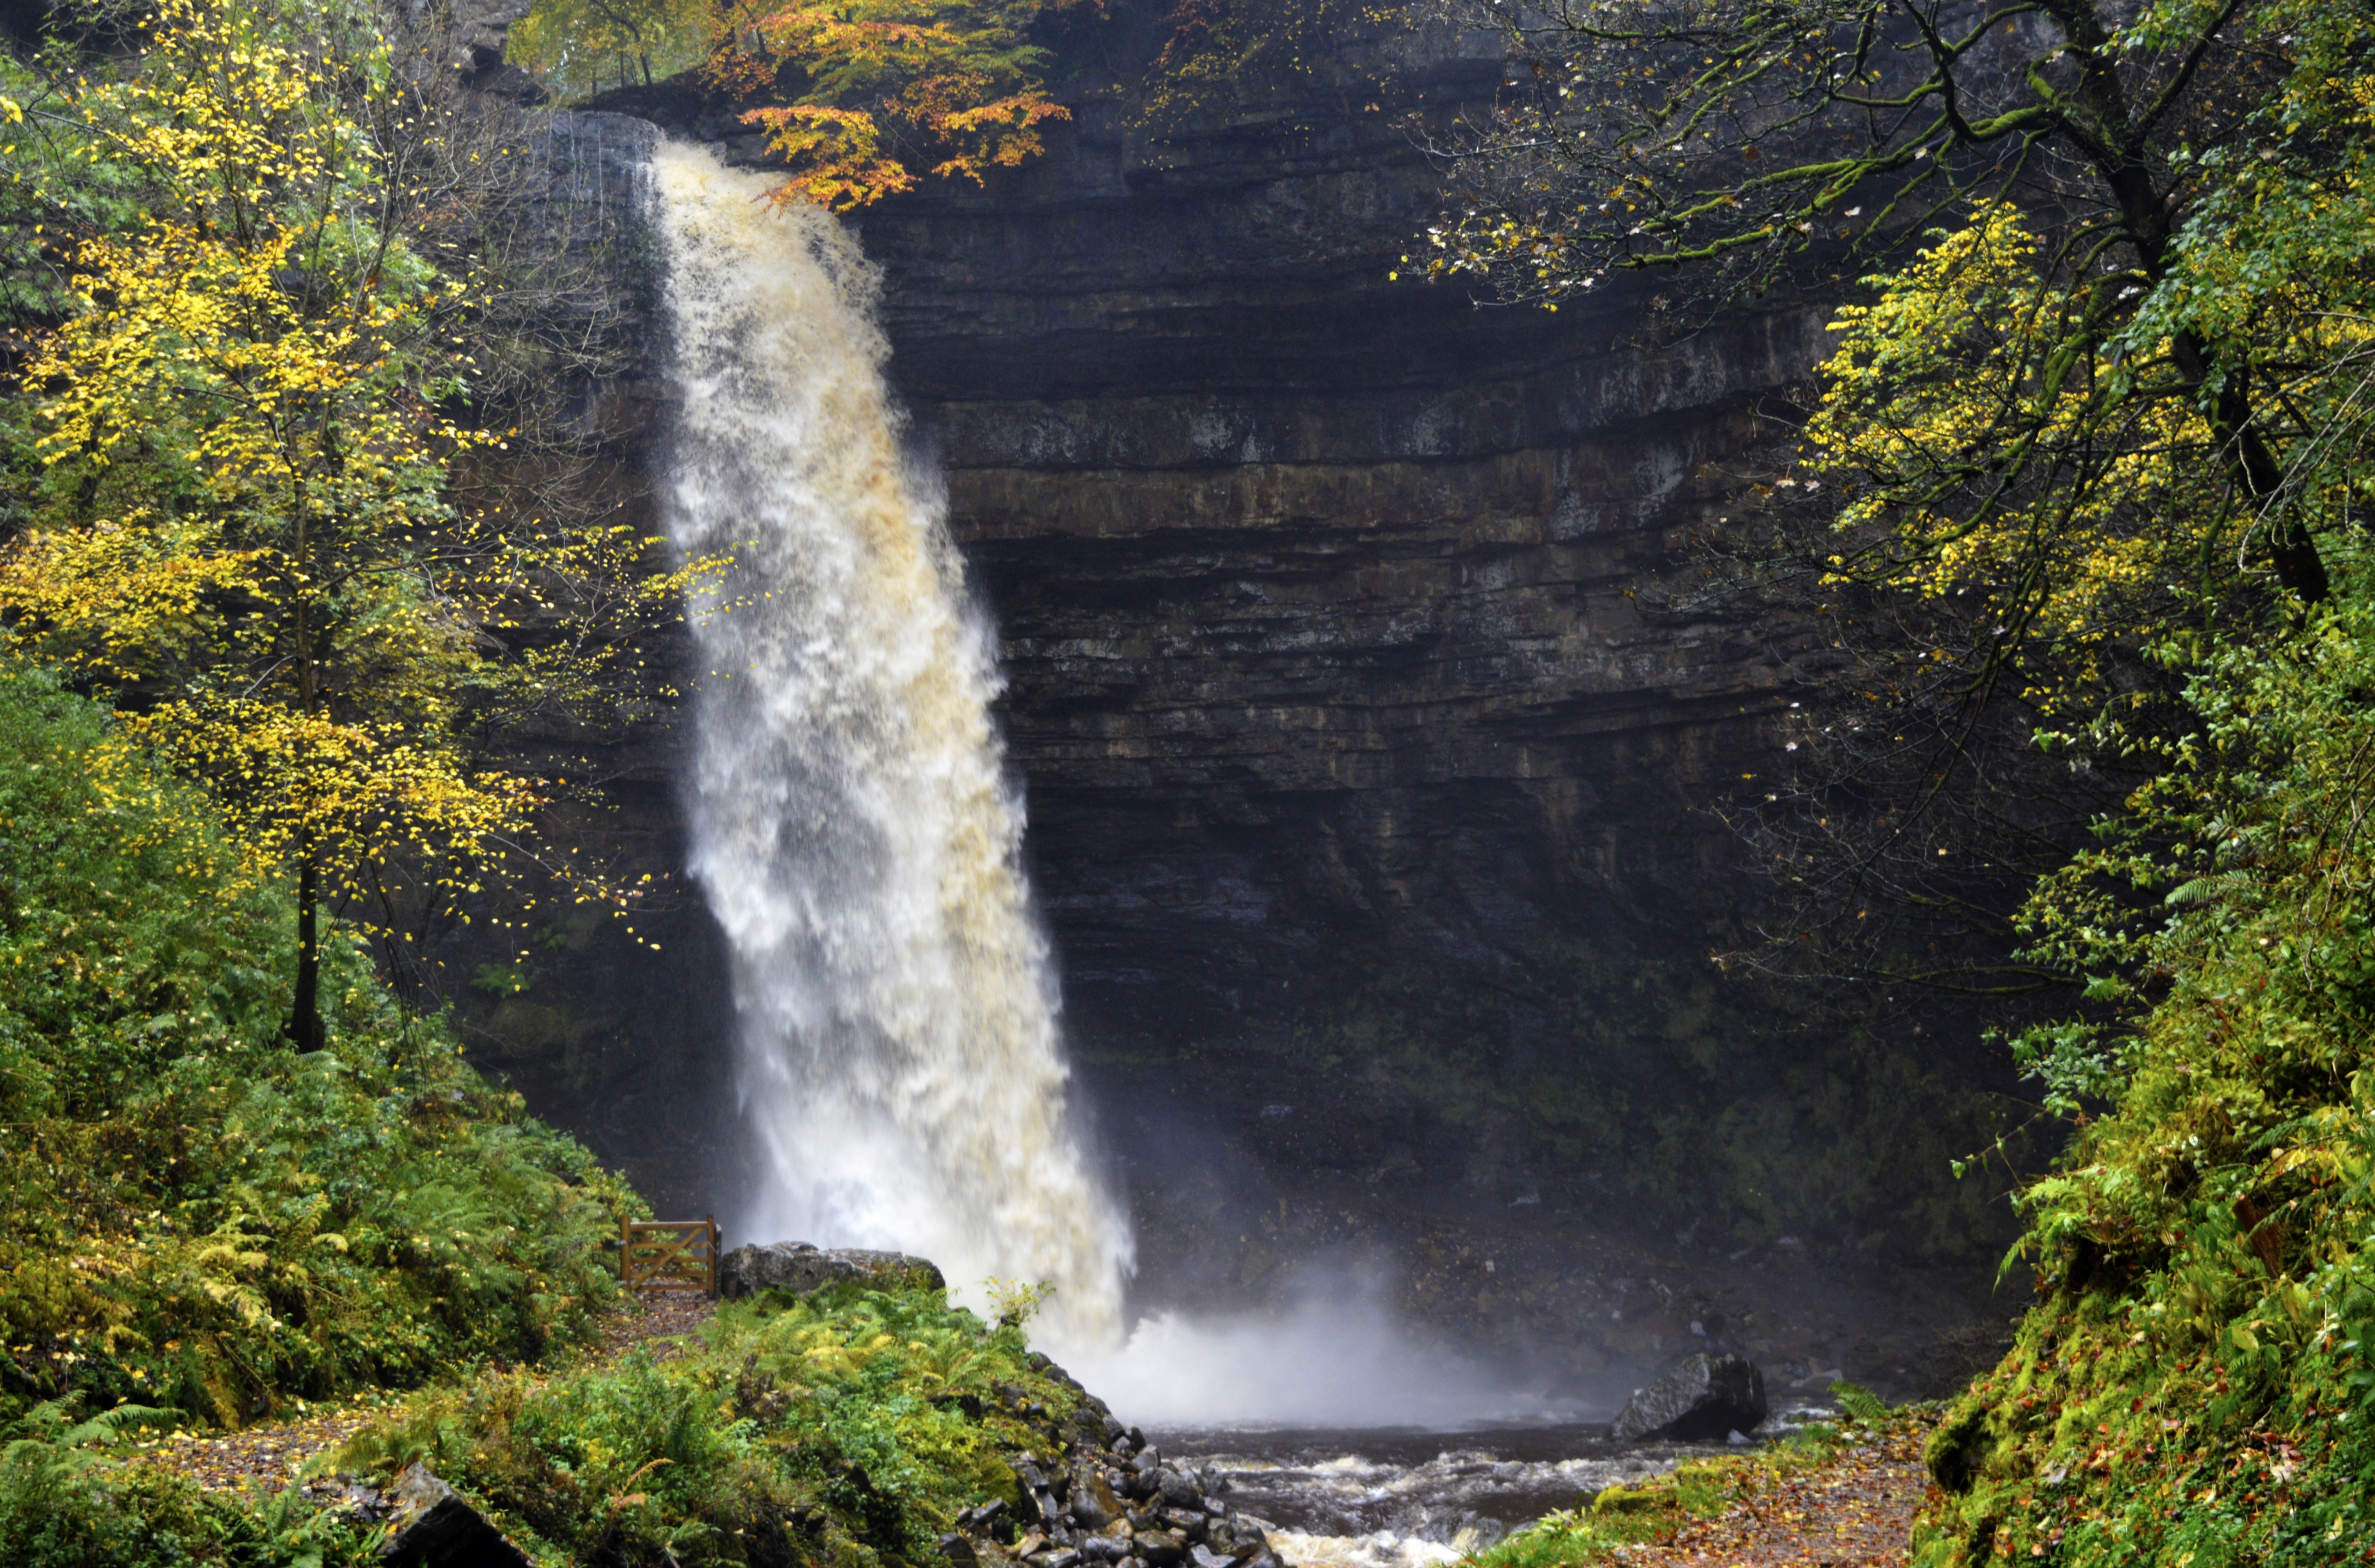
water, nature, forest, waterfall, drop, mist, wet, river, stone, cliff, stream, flow, cascade, autumn, landmark, attraction, splashing, body of water, outdoors, national, yorkshire, power, north, rainforest, ravine, geologic, wasserfall, britain, water feature, watercourse, dales, force, awesome, scar, hardraw force, hardraw